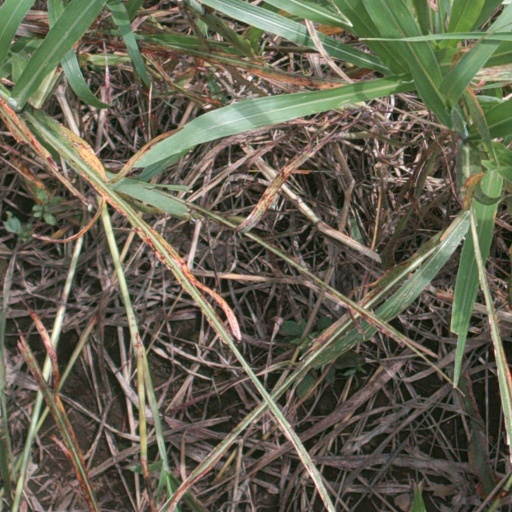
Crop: sorghum